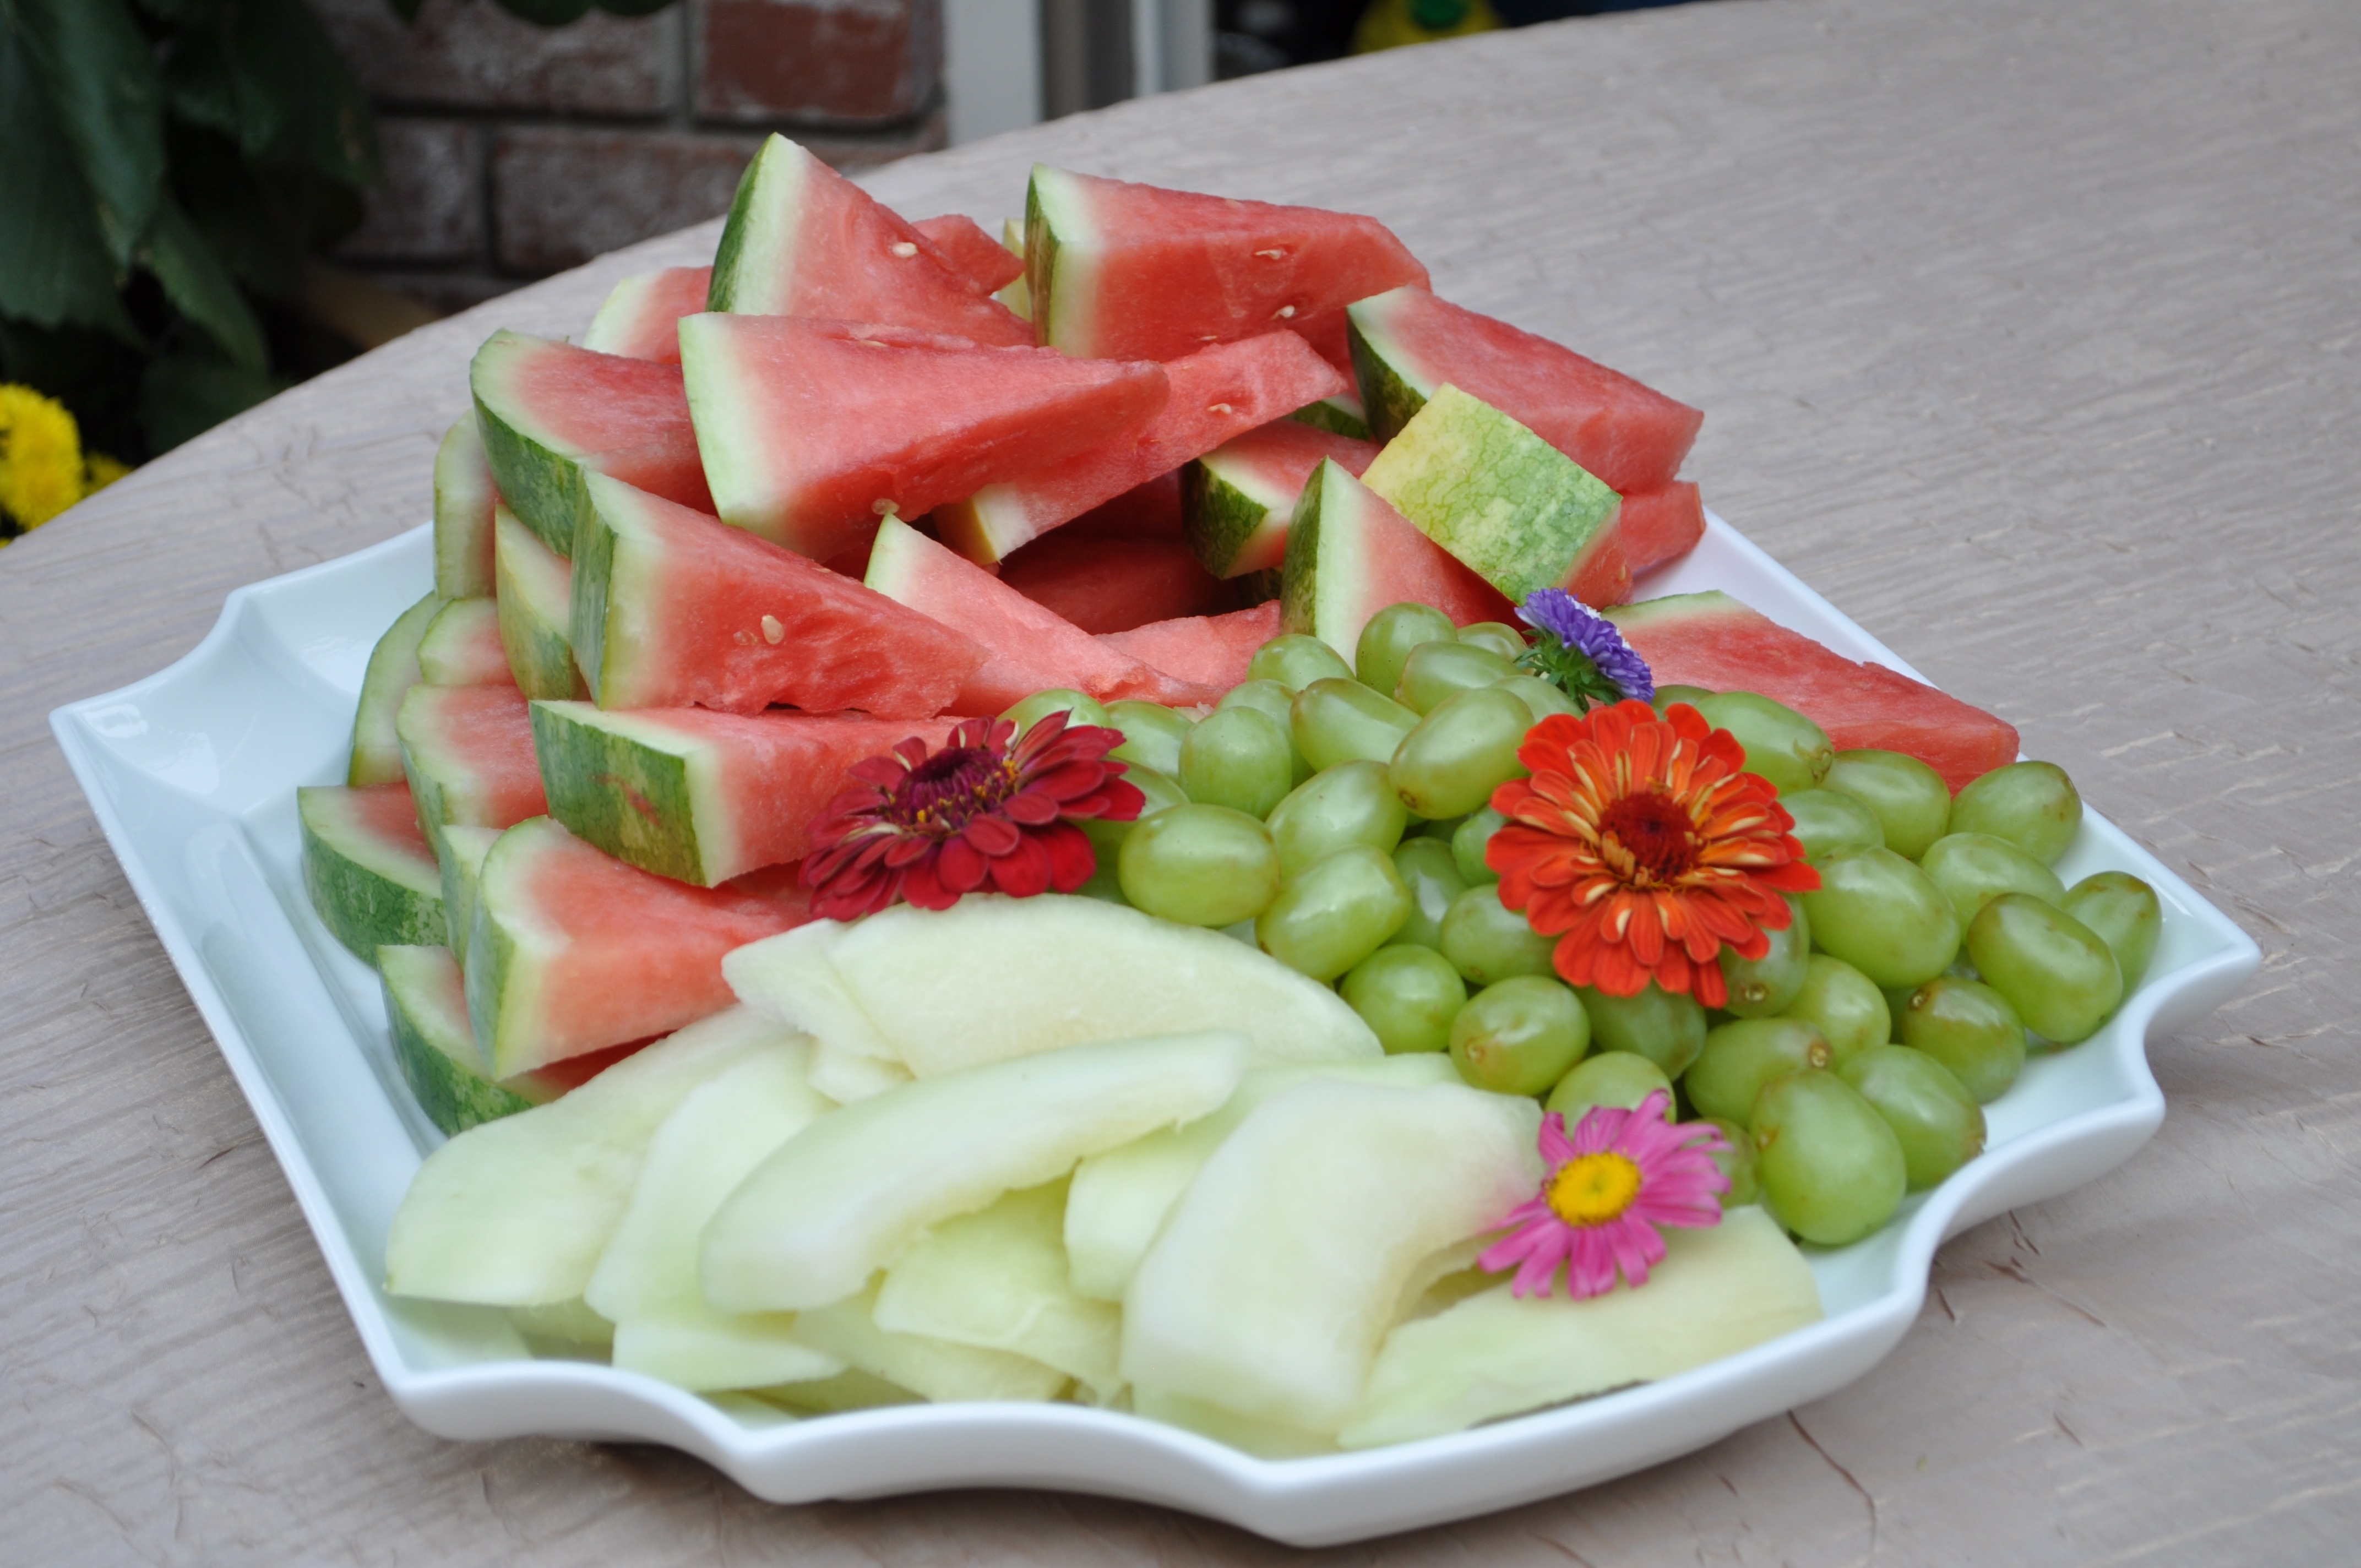
plant, fruit, summer, ripe, dish, meal, food, salad, green, red, produce, vegetable, natural, fresh, breakfast, juicy, healthy, snack, watermelon, delicious, slice, nutrition, tasty, vegetarian, raw, melon, flowering plant, hors d oeuvre, land plant, cucumber gourd and melon family